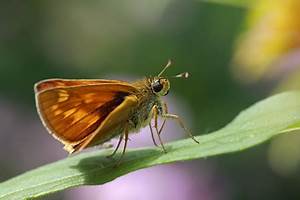
Label: butterfly